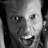
Emotion: surprise